Trombone

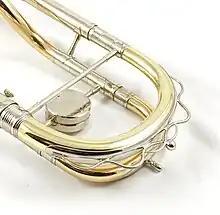
Tuning slide of a trombone with a traditional snake ornament, by Thein Brass

The mouthpiece is a separate part of the trombone and can be interchanged between similarly sized trombones from different manufacturers. Available mouthpieces for trombone (as with all brass instruments) vary in material composition, length, diameter, rim shape, cup depth, throat entrance, venturi aperture, venturi profile, outside design and other factors. Variations in mouthpiece construction affect the individual player's ability to make a lip seal and produce a reliable tone, the timbre of that tone, its volume, the instrument's intonation tendencies, the player's subjective level of comfort, and the instrument's playability in a given pitch range.